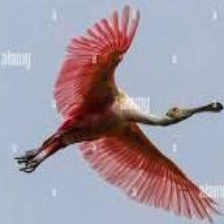
Species: ROSEATE SPOONBILL
Scientific name: PLATALEA AJAJA
ImageNet parent category: spoonbill